Da Lat–Thap Cham railway

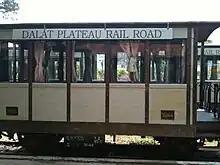
Refurbished rail cars at Da Lat station, now operated as a tourist attraction

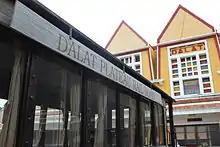
Da Lat station from another point of view

The Da Lat–Thap Cham railway or Da Lat-Phan Rang railway was an rack railway connecting the Vietnamese city of Da Lat to the main North–South railway at Tháp Chàm in Ninh Thuận Province. It was established by the French administration of Indochina in 1932 after thirty years of construction in phases, beginning in 1903. The first section, running from Tháp Chàm to Sông Pha, opened in 1919, and the second section, running from Song Pha to Da Lat, opened in 1932. Due to the mountainous terrain, the Sông Pha–Da Lat section used rack rails in three sections, and included five tunnels. The Da Lat–Tháp Chàm railway is occasionally referred to as a Crémaillère railway, referring to the French word for the rack used on its rails.